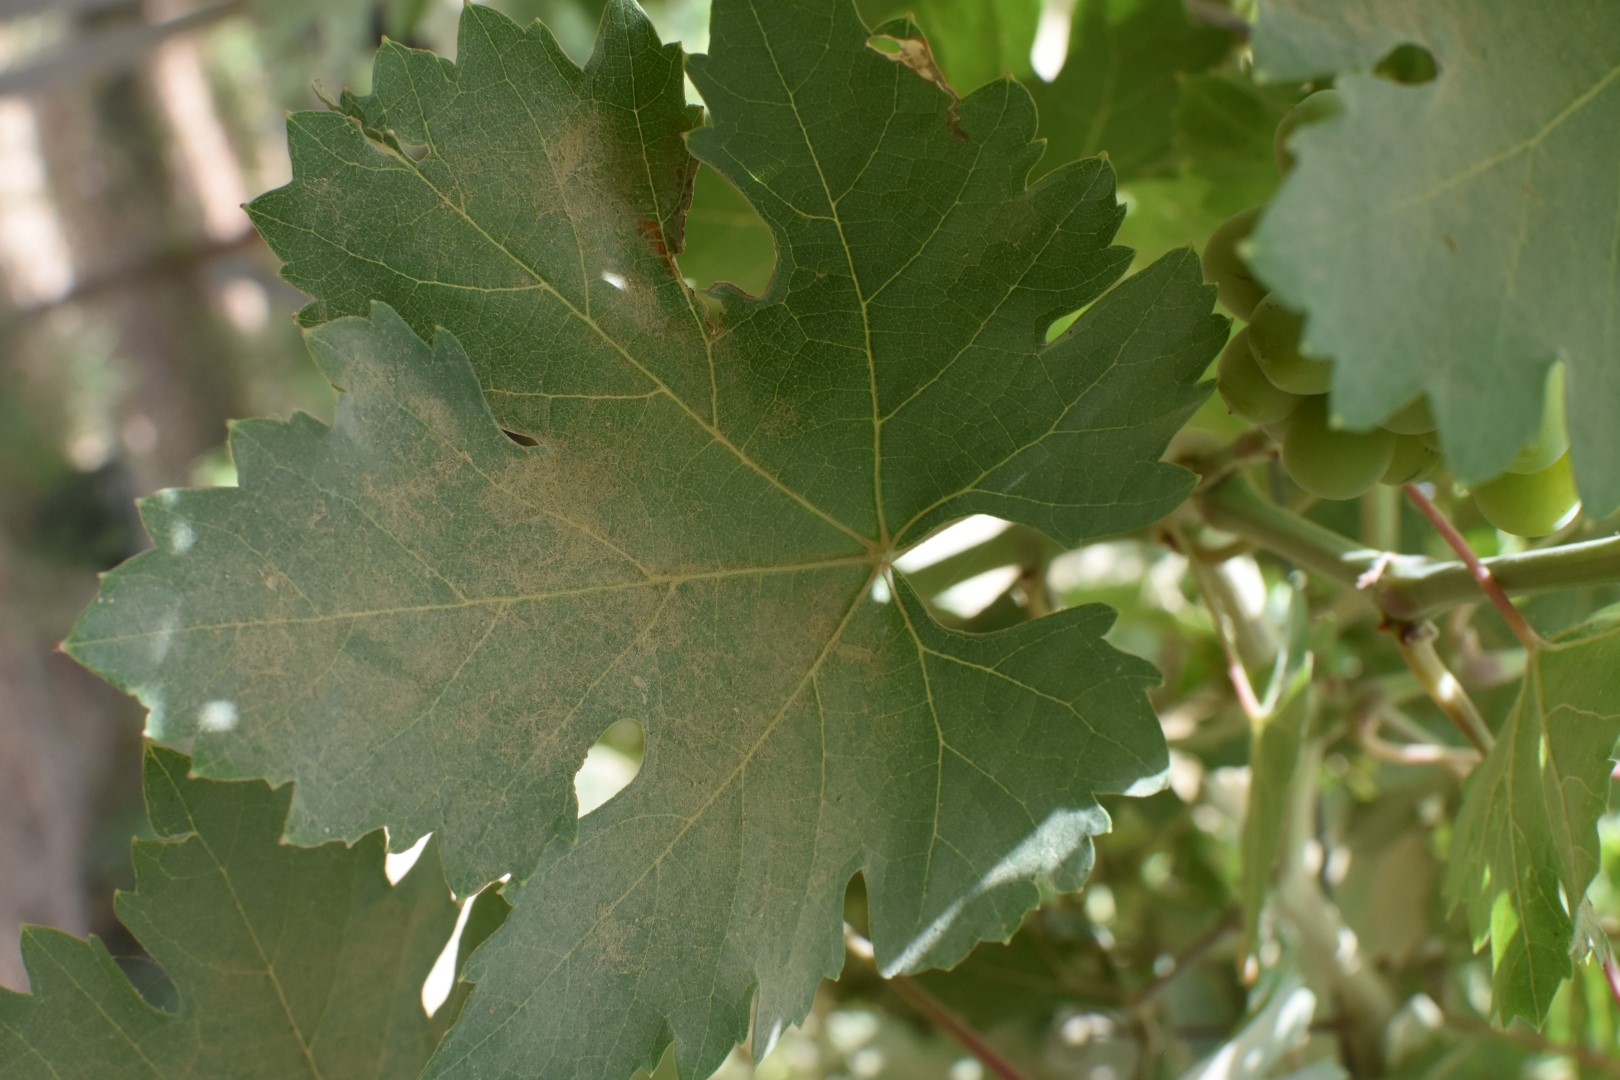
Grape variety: Riasi